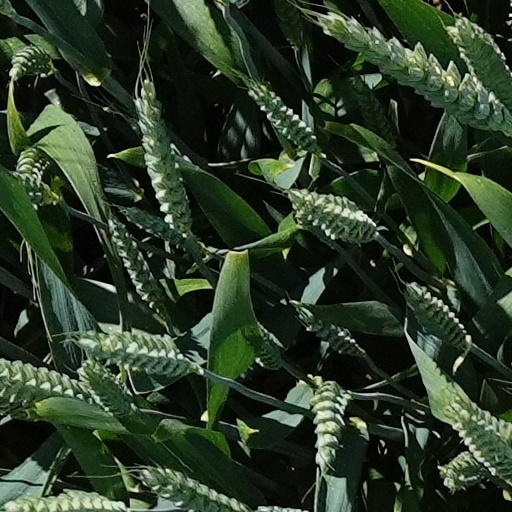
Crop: wheat